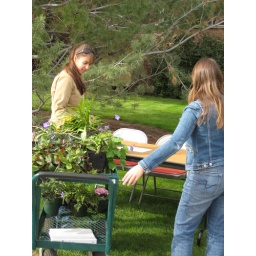
The variety of plants in the PSSC Ag Days Food Fair booth always makes for a colorful display.